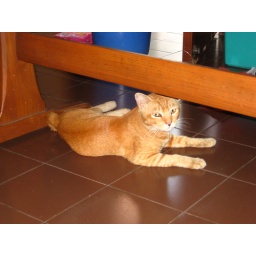
Pet Stray cat in the kitchen